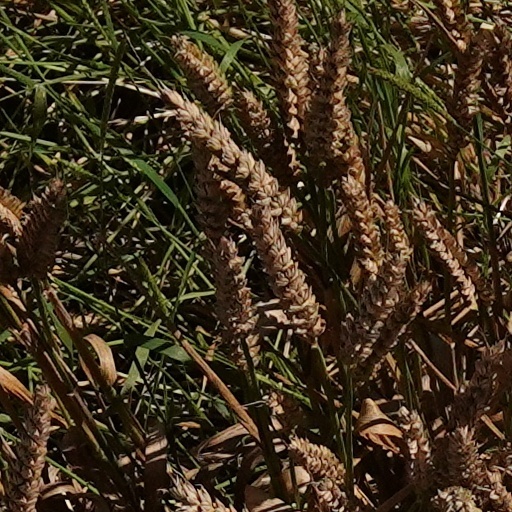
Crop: wheat